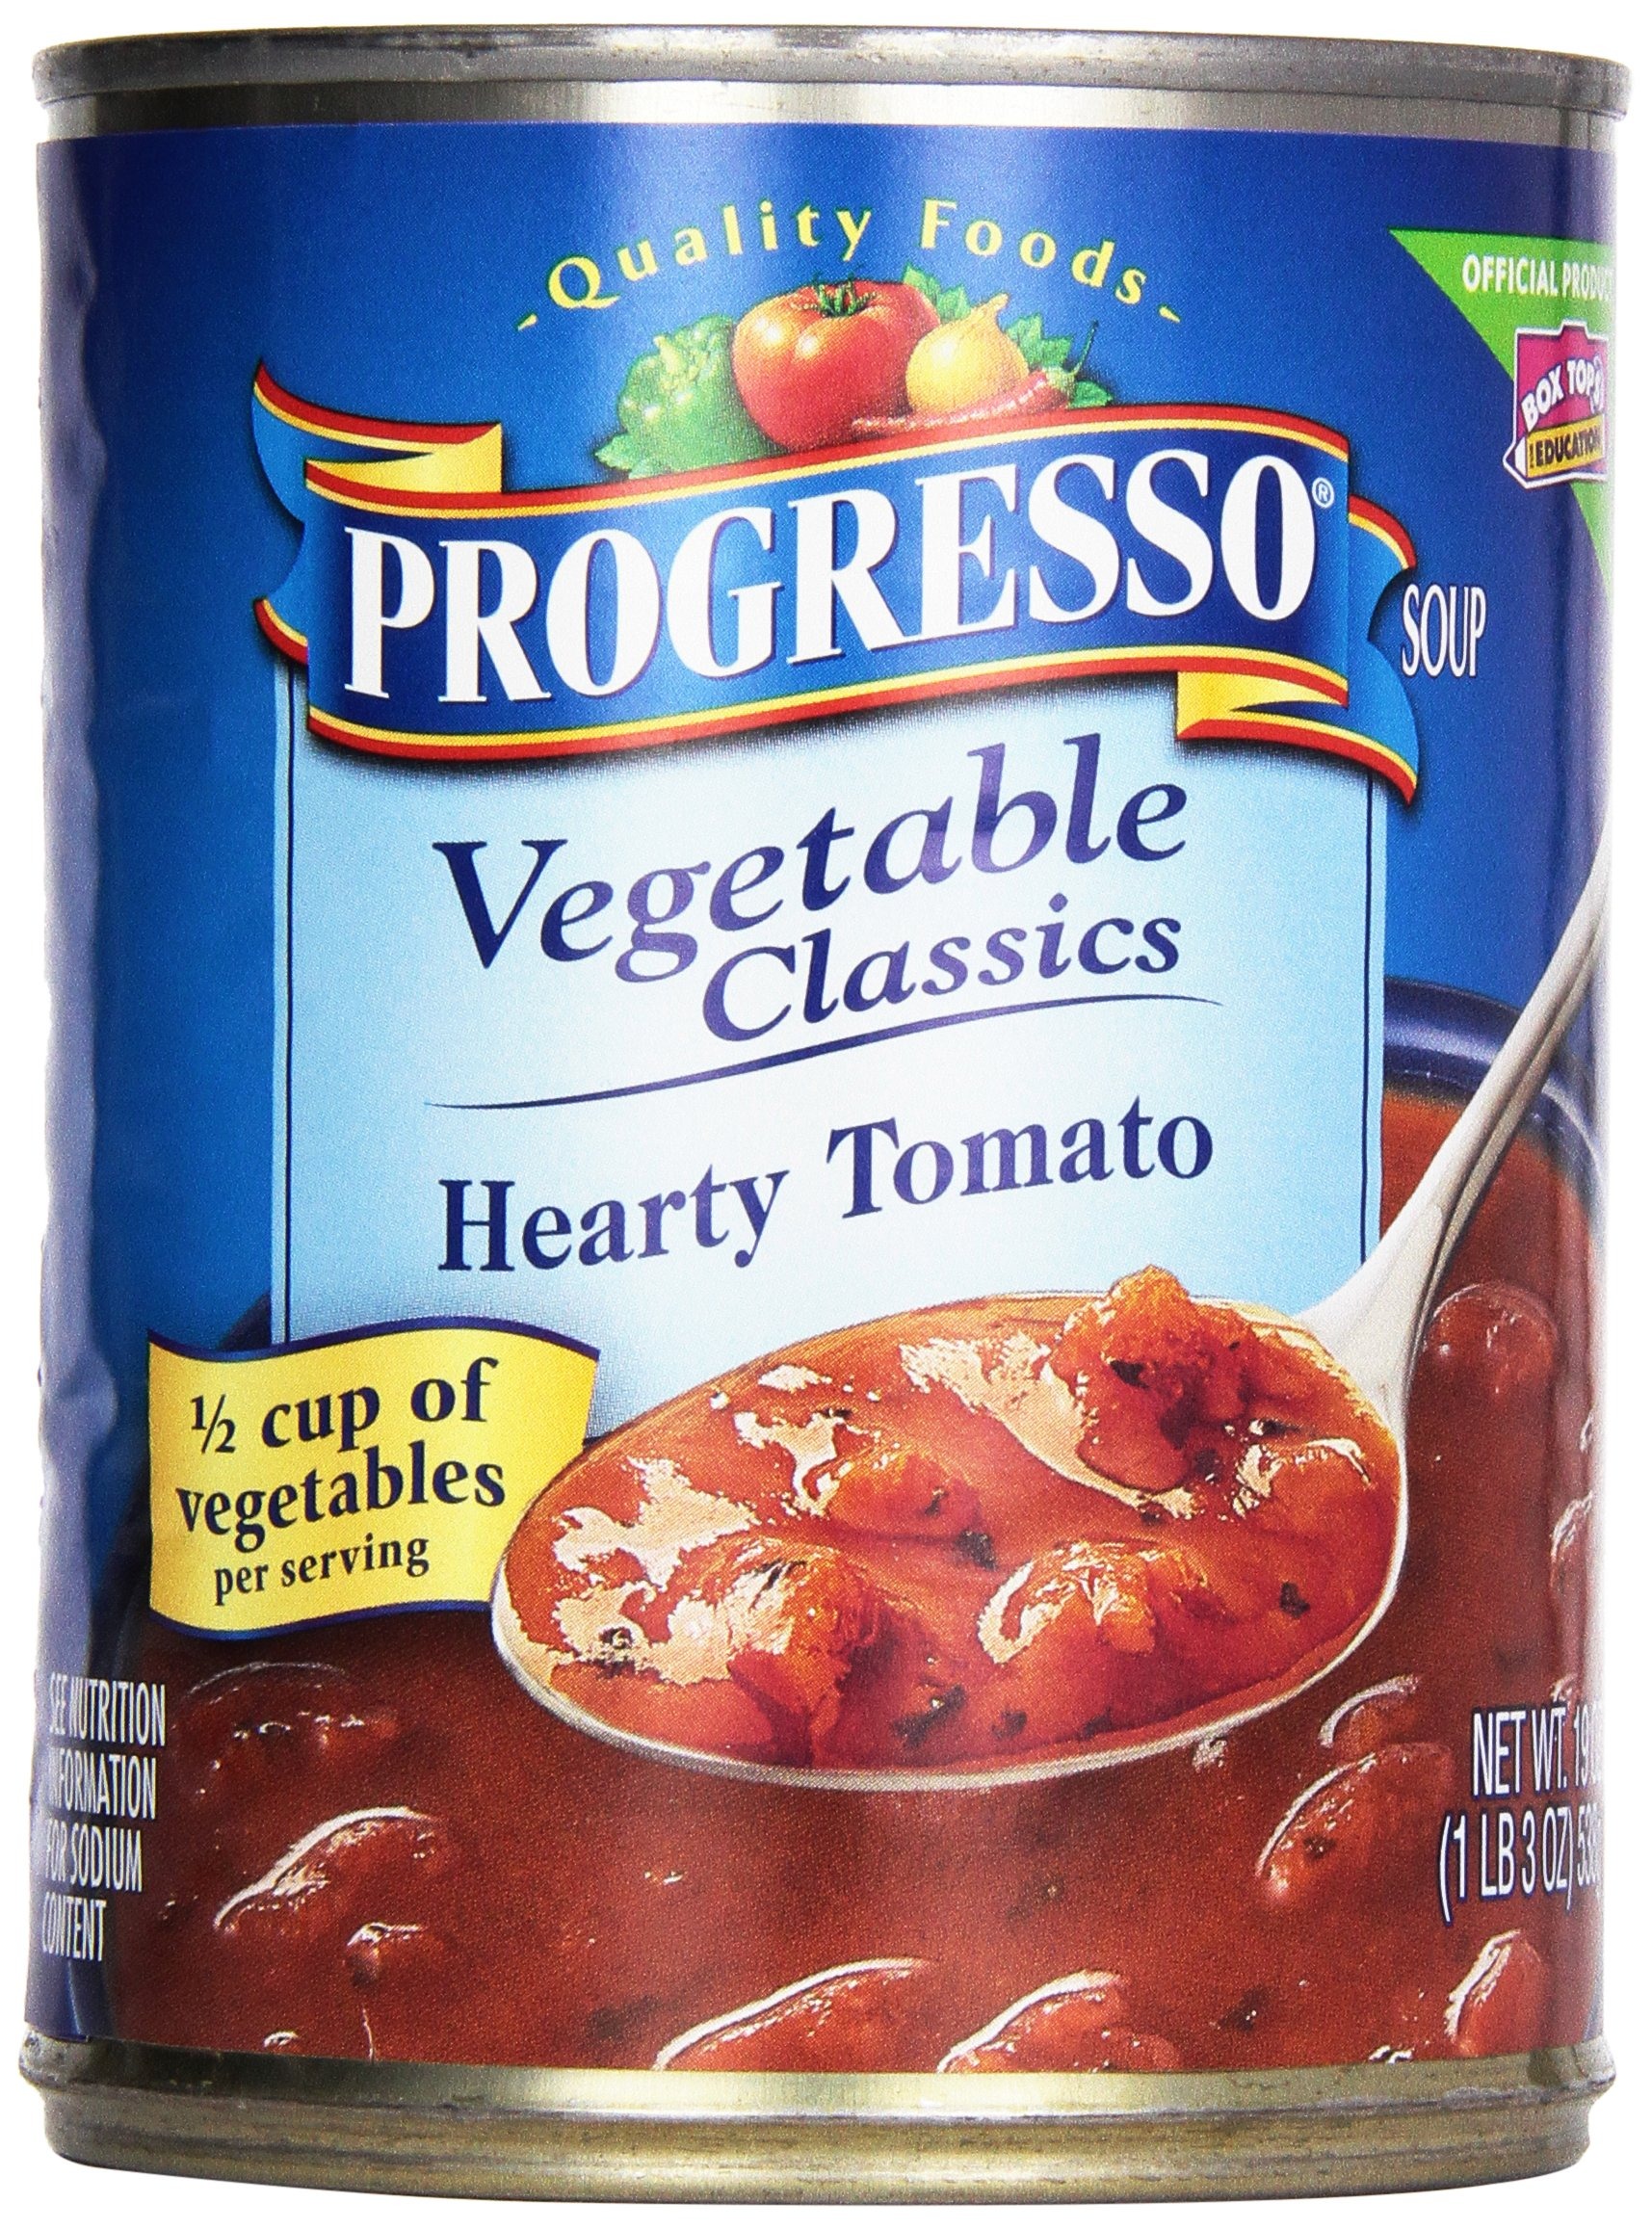
Item Name: Progresso Macaroni and Beans Soup, 19-Ounce (Pack of 6)
Value: 114.0
Unit: Ounce

Price: 15